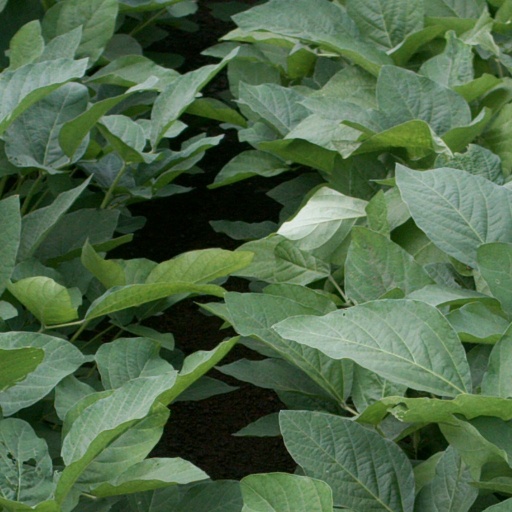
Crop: soybean